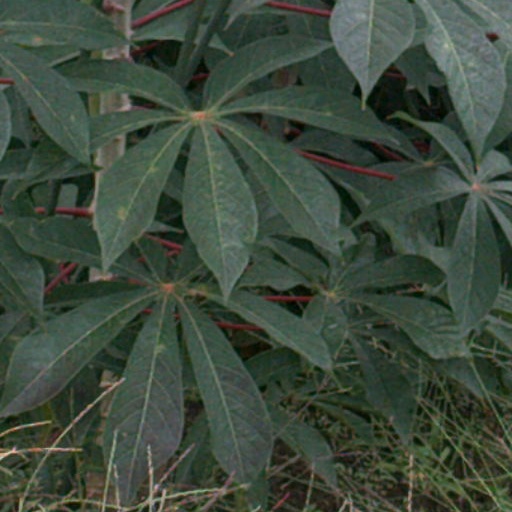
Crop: cassava